John Joule

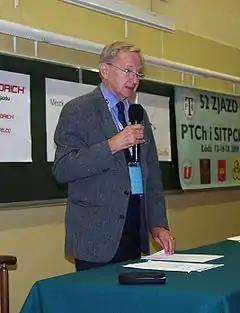
Professor John Joule speaking at 52nd Polish Chemical Society Congress on 12–16 September in Lodz, Poland

John Arthur Joule is a British academic and chemist. Joule took his BSc, MSc, and PhD degrees at the University of Manchester, obtaining his PhD (with George Smith) in 1961. He then undertook post-doctoral work at with Professor Richard K. Hill at Princeton University and Professor Carl Djerassi at Stanford University. In 1963 he joined the academic staff of the Chemistry Department at the University of Manchester, where he is currently an Emeritus Professor. In 1996 he received an RSC Medal for Heterocyclic Chemistry. In 2014, he received the Marie Curie Medal conferred by the Polish Chemical Society.